TEV protease

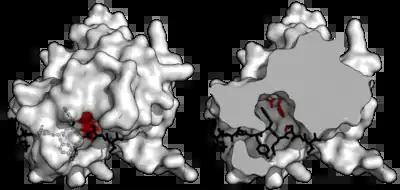
Surface model of TEV bound to uncleaved substrate (black), also showing the catalytic triad (red). The substrate binds inside an active site tunnel (left). A cutaway (right) shows the complementary shape of the binding tunnel to the substrate.

The preferred, native cleavage sequence was first identified by examining the cut sites in the native polyprotein substrate for recurring sequence. The consensus for these native cut sites is ENLYFQ\S where ‘\’ denotes the cleaved peptide bond. Residues of the substrate are labelled P6 to P1 before the cut site and P1’ after the cut site. Early works also measured cleavage of an array of similar substrates to characterise how specific the protease was for the native sequence.